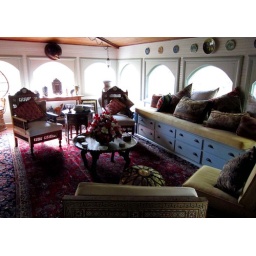
van schaack house bed & breakfast in kinderhook, upstate ny